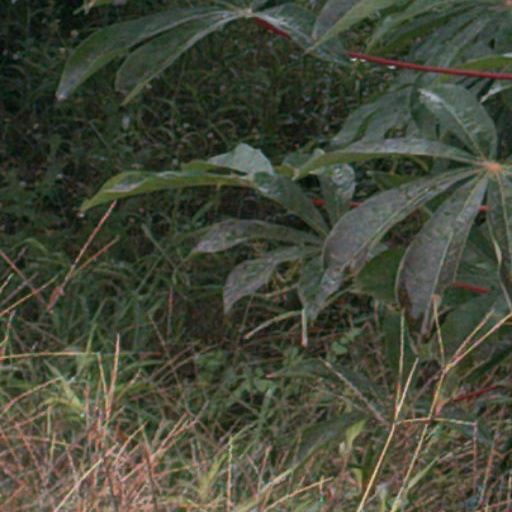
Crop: cassava